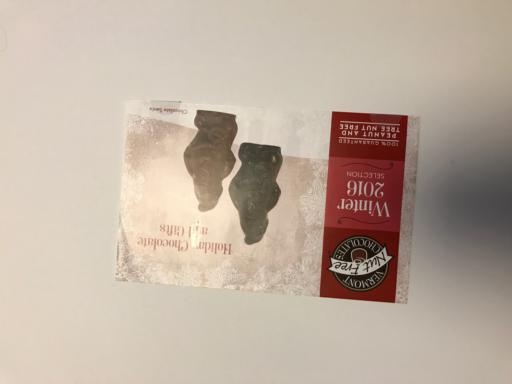
Label: paper